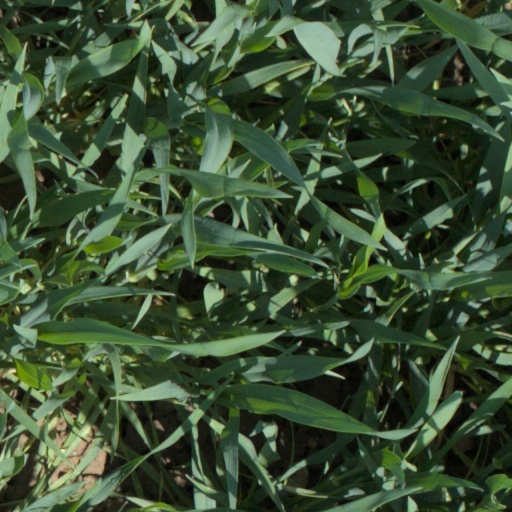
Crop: wheat